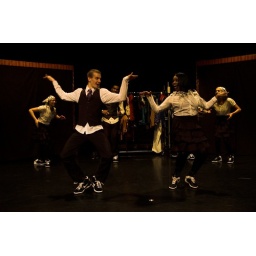
Foto's van de Try Out van Booming Rotterdam door Young Stage in de Hennekijnstraat. Fotograaf Jaap Kooiman